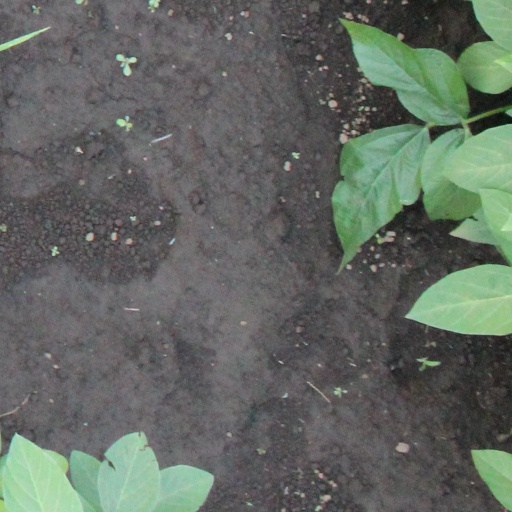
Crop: soybean